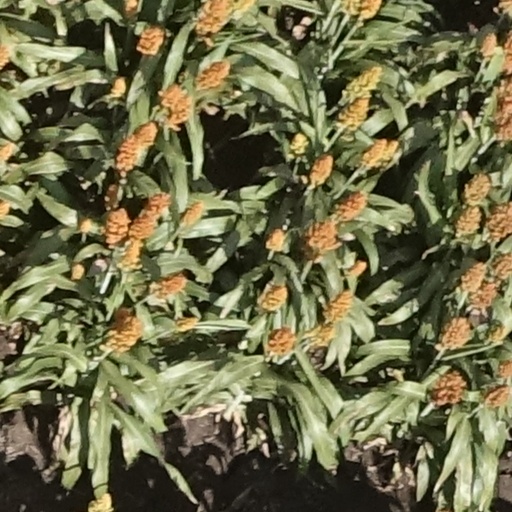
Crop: sorghum